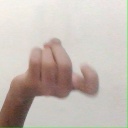
अक्षर: ज